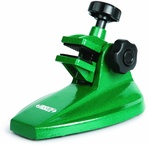
#6301 Micrometer Stand
Item #: SZ206301 Manufacturer: Insize Mfg #: 6301 Technical Specifications: •Brand Name: Insize •Model Number: 6301 Description: •Suitable for micrometers up to 4" Shipping Info:
Brand: ET02
Category: Hardware > Tool Accessories > Measuring Tool & Sensor Accessories > Micrometer Accessories